Bighoto

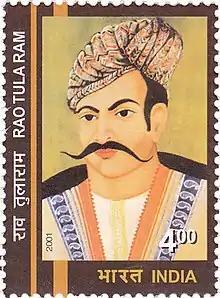
Raja Rao Tula Ram

Bighoto is a tract of country starting from Delhi territory, from Rewari on the borders of Mewat to the Bikaner frontier and was dominated by Rajputs.